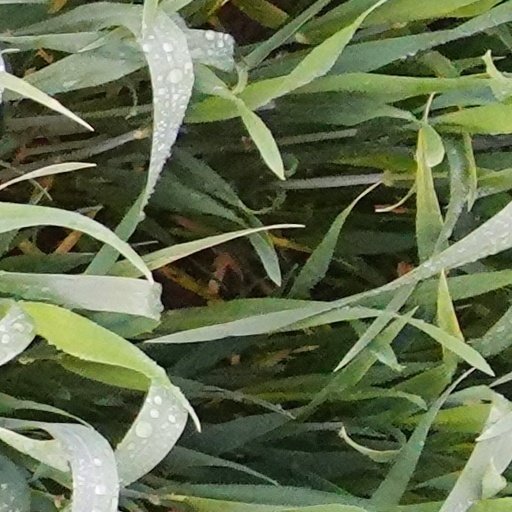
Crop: wheat